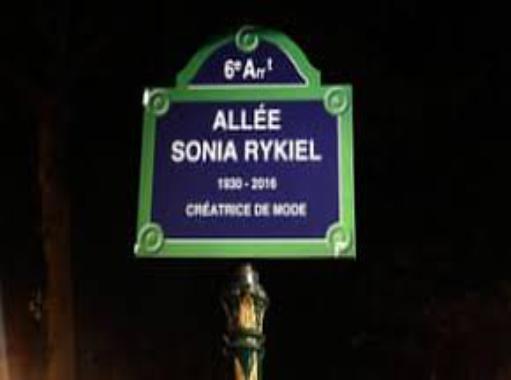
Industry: Clothes